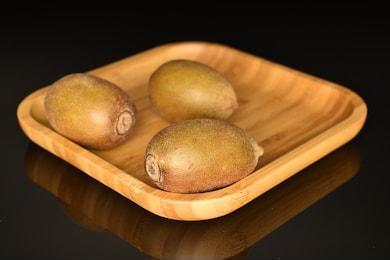
Label: Kiwi